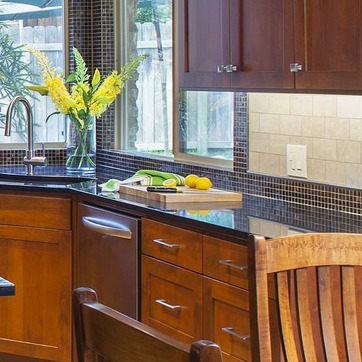
Material: food